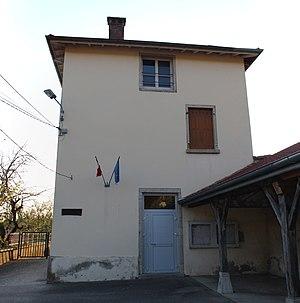
Mairie de Labalme.
Labalme est une commune française, située dans le département de l'Ain en région Auvergne-Rhône-Alpes.